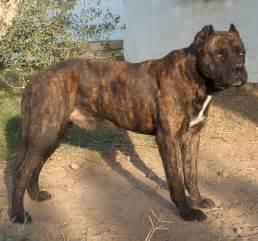
dog